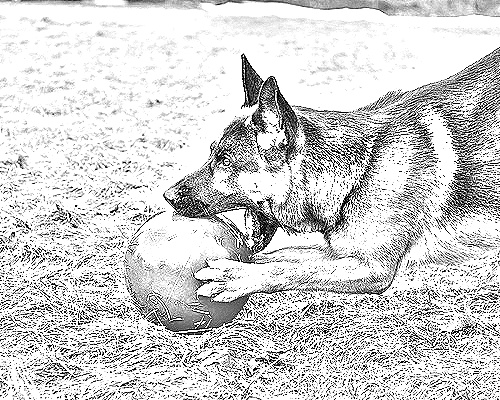
Portrait style: Sketch Portrait